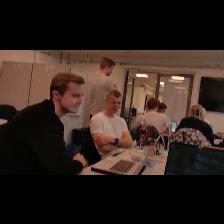
Label: Human